Fritz Cassirer

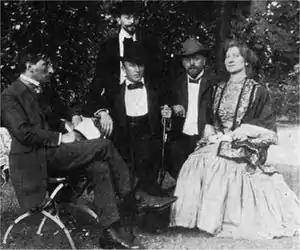
left to right, Cassirer with Julius Buths, Frederick Delius, Hans Haym and Jelka Delius, 1905

Friedrich (Fritz) Leopold Cassirer, (29 March 1871 – 26 November 1926) was a German conductor. He was one of the early proponents of the music of Frederick Delius, and conducted the premiere of Delius's first opera.